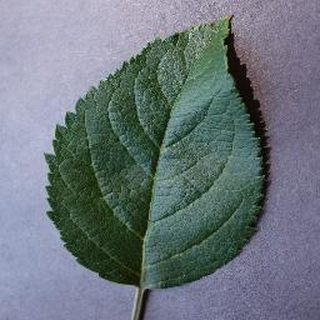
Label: healthy_apple